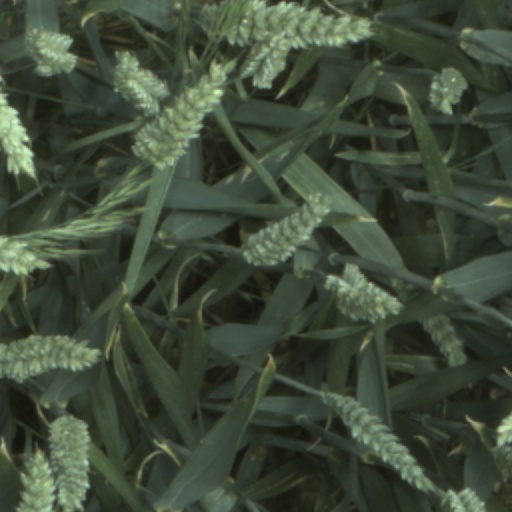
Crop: wheat